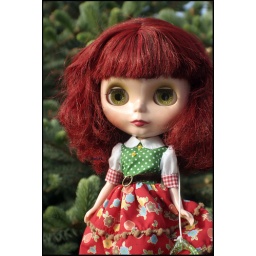
Her dress underneath the top layer is really cute too. everything is detailed.